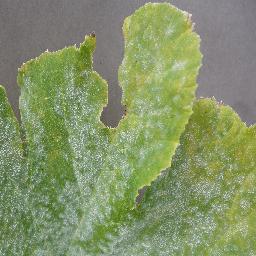
Label: Squash___Powdery_mildew